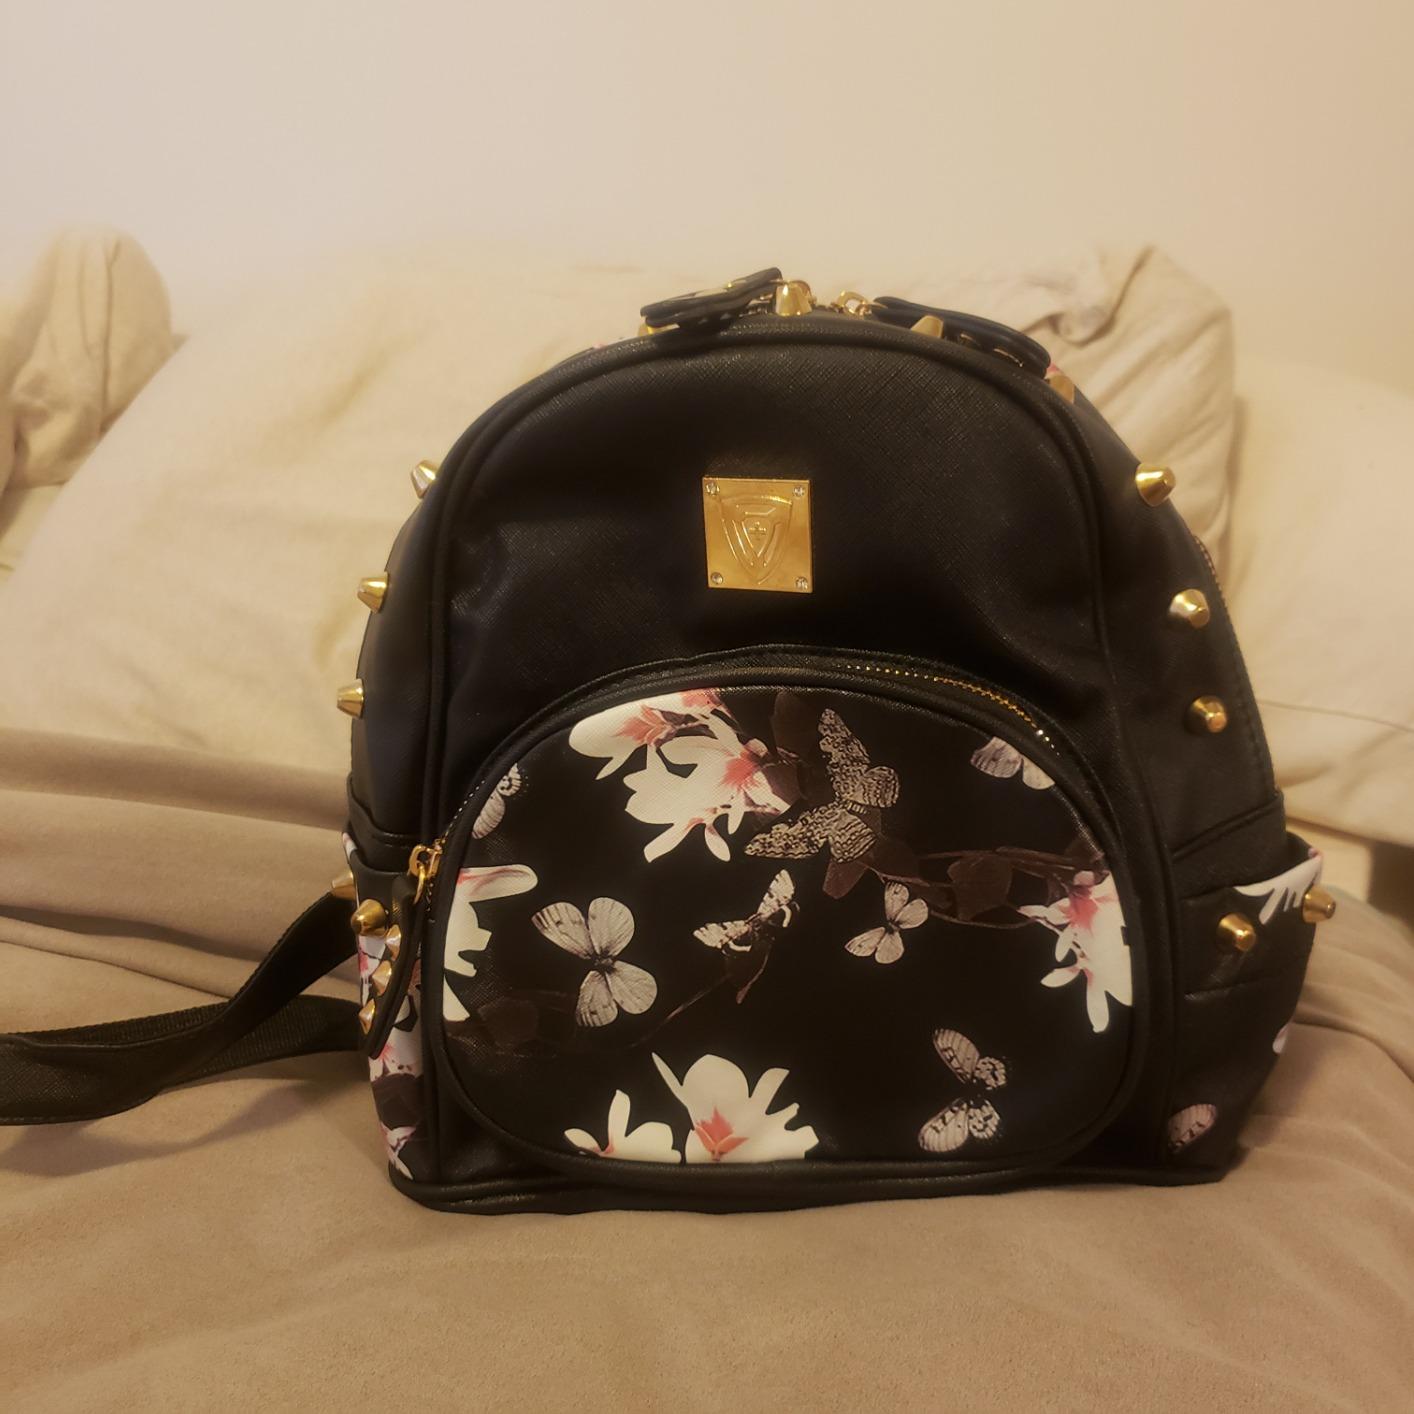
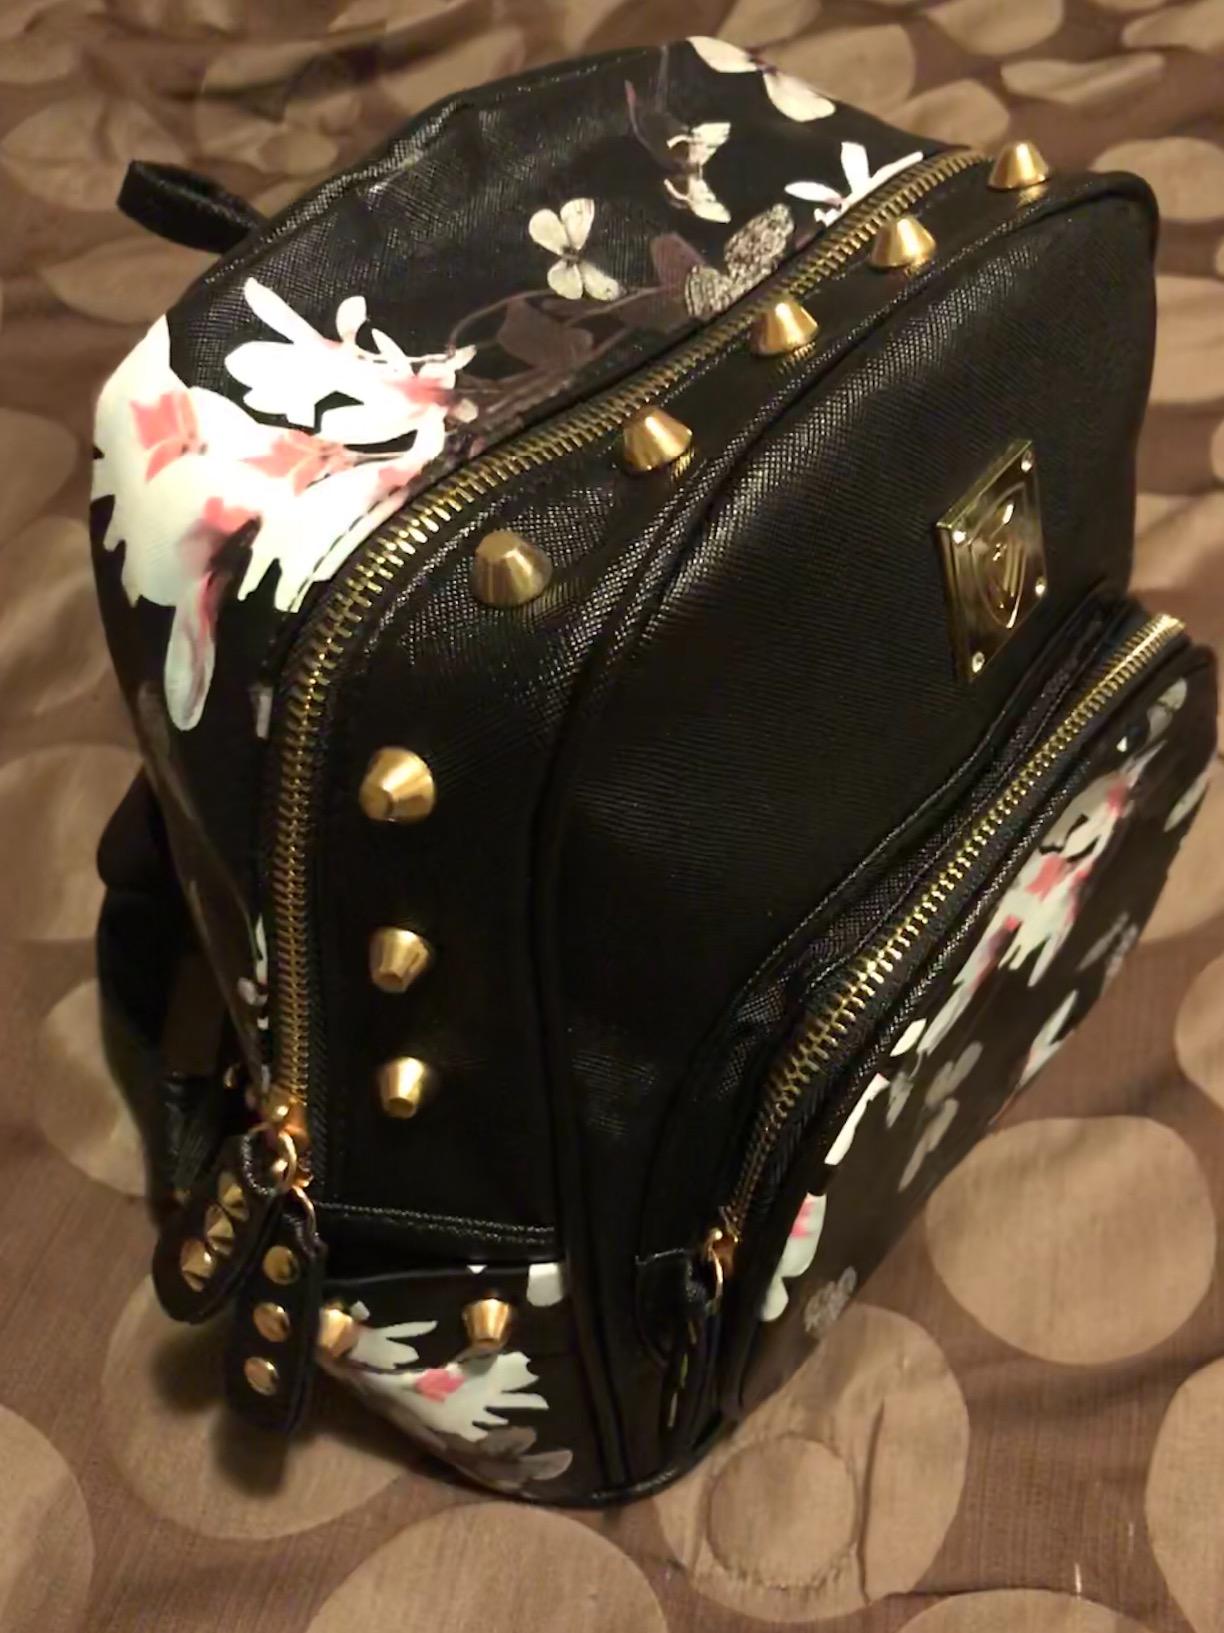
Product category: accessories_handbag
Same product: yes